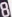
Number: 8